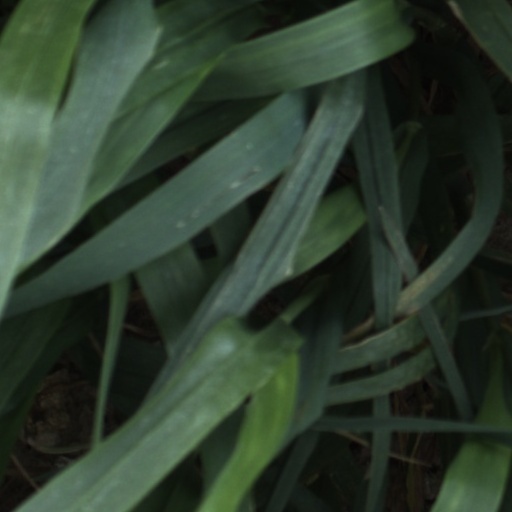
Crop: wheat